Restorationism

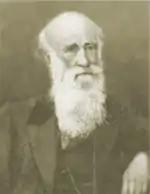
John Thomas

The Restoration Movement began during, and was greatly influenced by, the Second Great Awakening. While the Campbells resisted what they saw as the spiritual manipulation of the camp meetings, the Southern phase of the Awakening "was an important matrix of Barton Stone's reform movement" and shaped the evangelistic techniques used by both Stone and the Campbells.